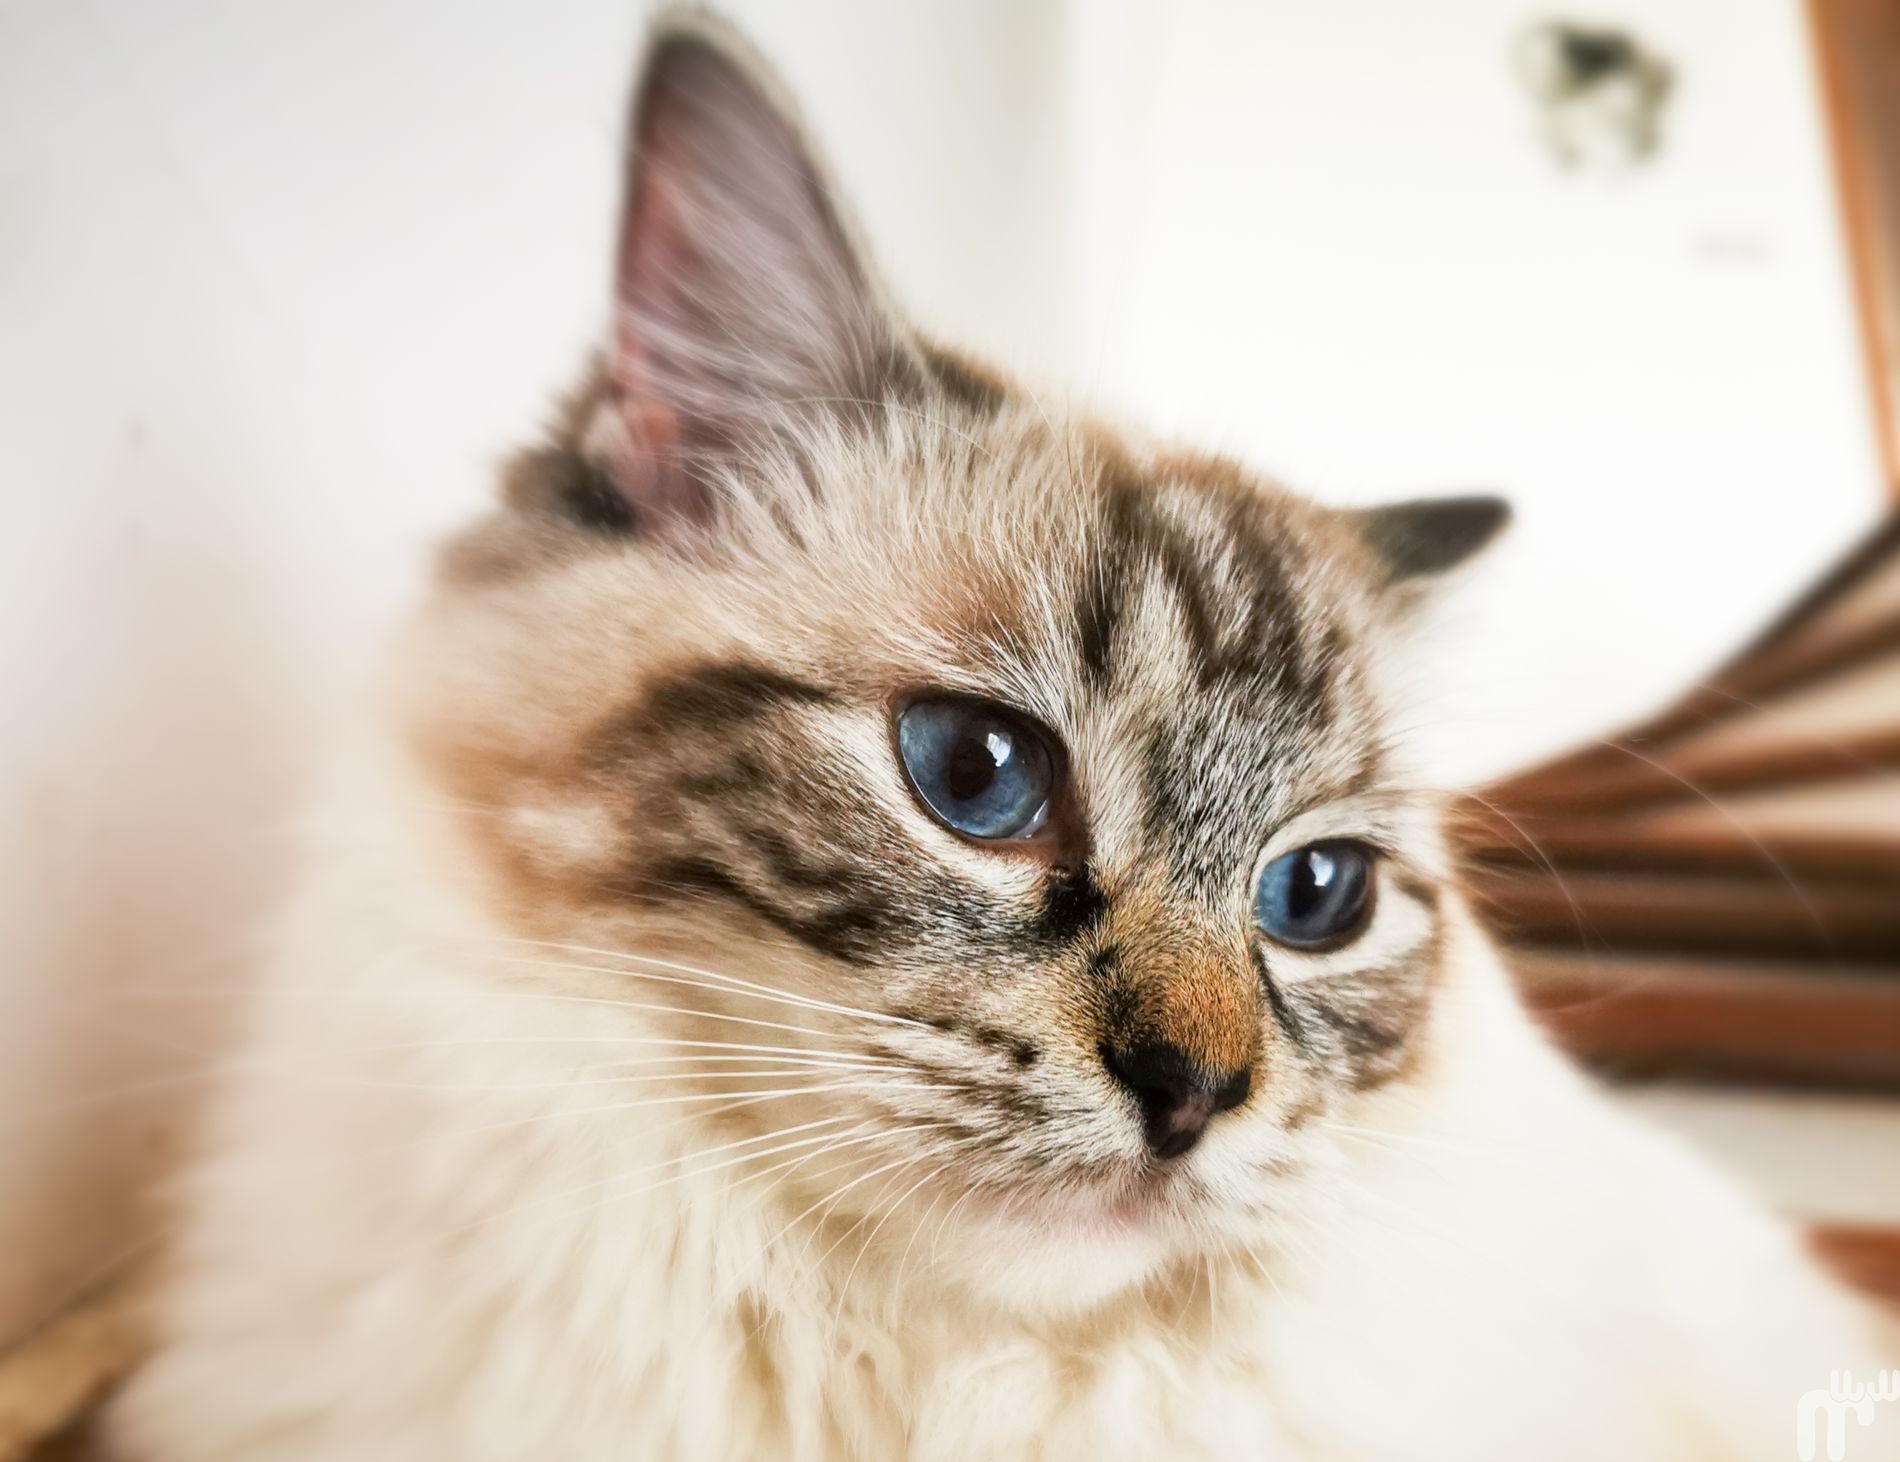
blue eyed fluffy cat.
This is a close-up photo of a fluffy cat with blue eyes. The cat has a calm, relaxed expression and soft fur with brown and white tones. Its eyes are shiny and bright, adding a peaceful and gentle feeling to the picture. There's an animal-shaped watermark on the bottom right.
This is a close up photo of a beautiful, fluffy cat with blue eyes. The cat is the main focus of the image and it seems to be sitting indoors, The color palette is mostly light and calm white fur, soft browns and grays on the cat’s face, and bright blue eyes that really stand out. The background is blurred out, which helps us focus completely on the cat's face. The photography angle is at eye level with the cat which The mood is peaceful and gentle. There's an animal-shaped watermark on the bottom right.
Labels: Animal, Cat, Kitten, Mammal, Pet, Siamese, Manx, bright background, Watermark
Camera: HUAWEI VOG-L29
Aperture: F1.6
Exposure: 1/50 sec
ISO: 250
Focal length: 5.6 mm